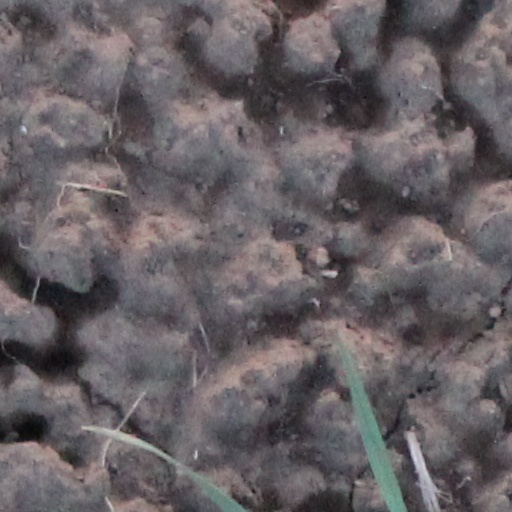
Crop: wheat